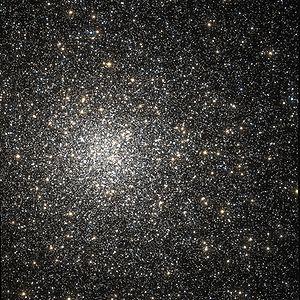
Voici une liste non exhaustive d'amas stellaires, classée par ordre alphabétique de constellations.